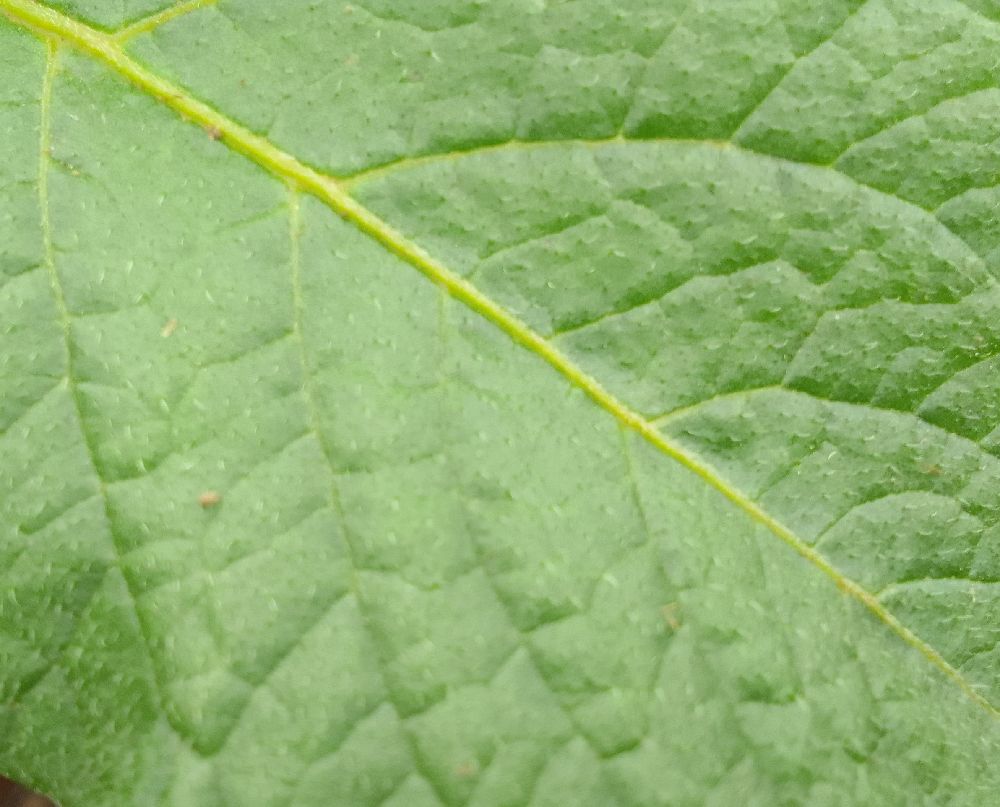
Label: Healthy